Oberburg railway station

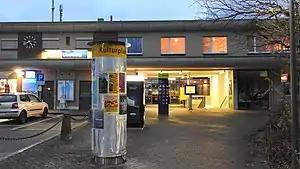
The station entrance in 2018

Oberburg railway station is a railway station in the municipality of Oberburg, in the Swiss canton of Bern. It is an intermediate stop on the standard gauge Burgdorf–Thun and Solothurn–Langnau lines of BLS AG.